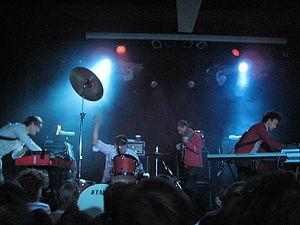
Cet article est une liste de groupes de post-rock classés par ordre alphabétique.
Battles est un groupe de rock expérimental américain, originaire de New York. Il est constitué de Ian Williams à la guitare et aux claviers, et de John Stanier à la batterie.